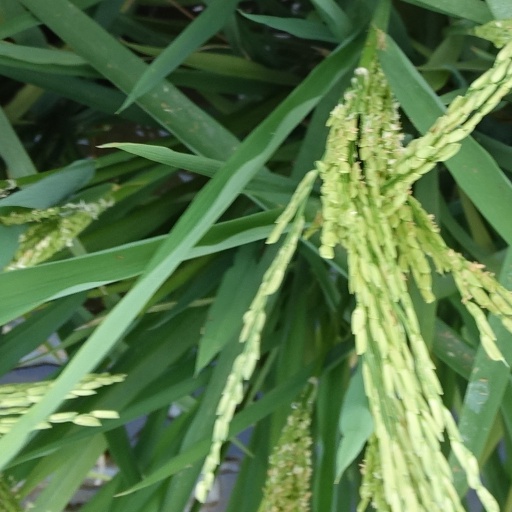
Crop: rice